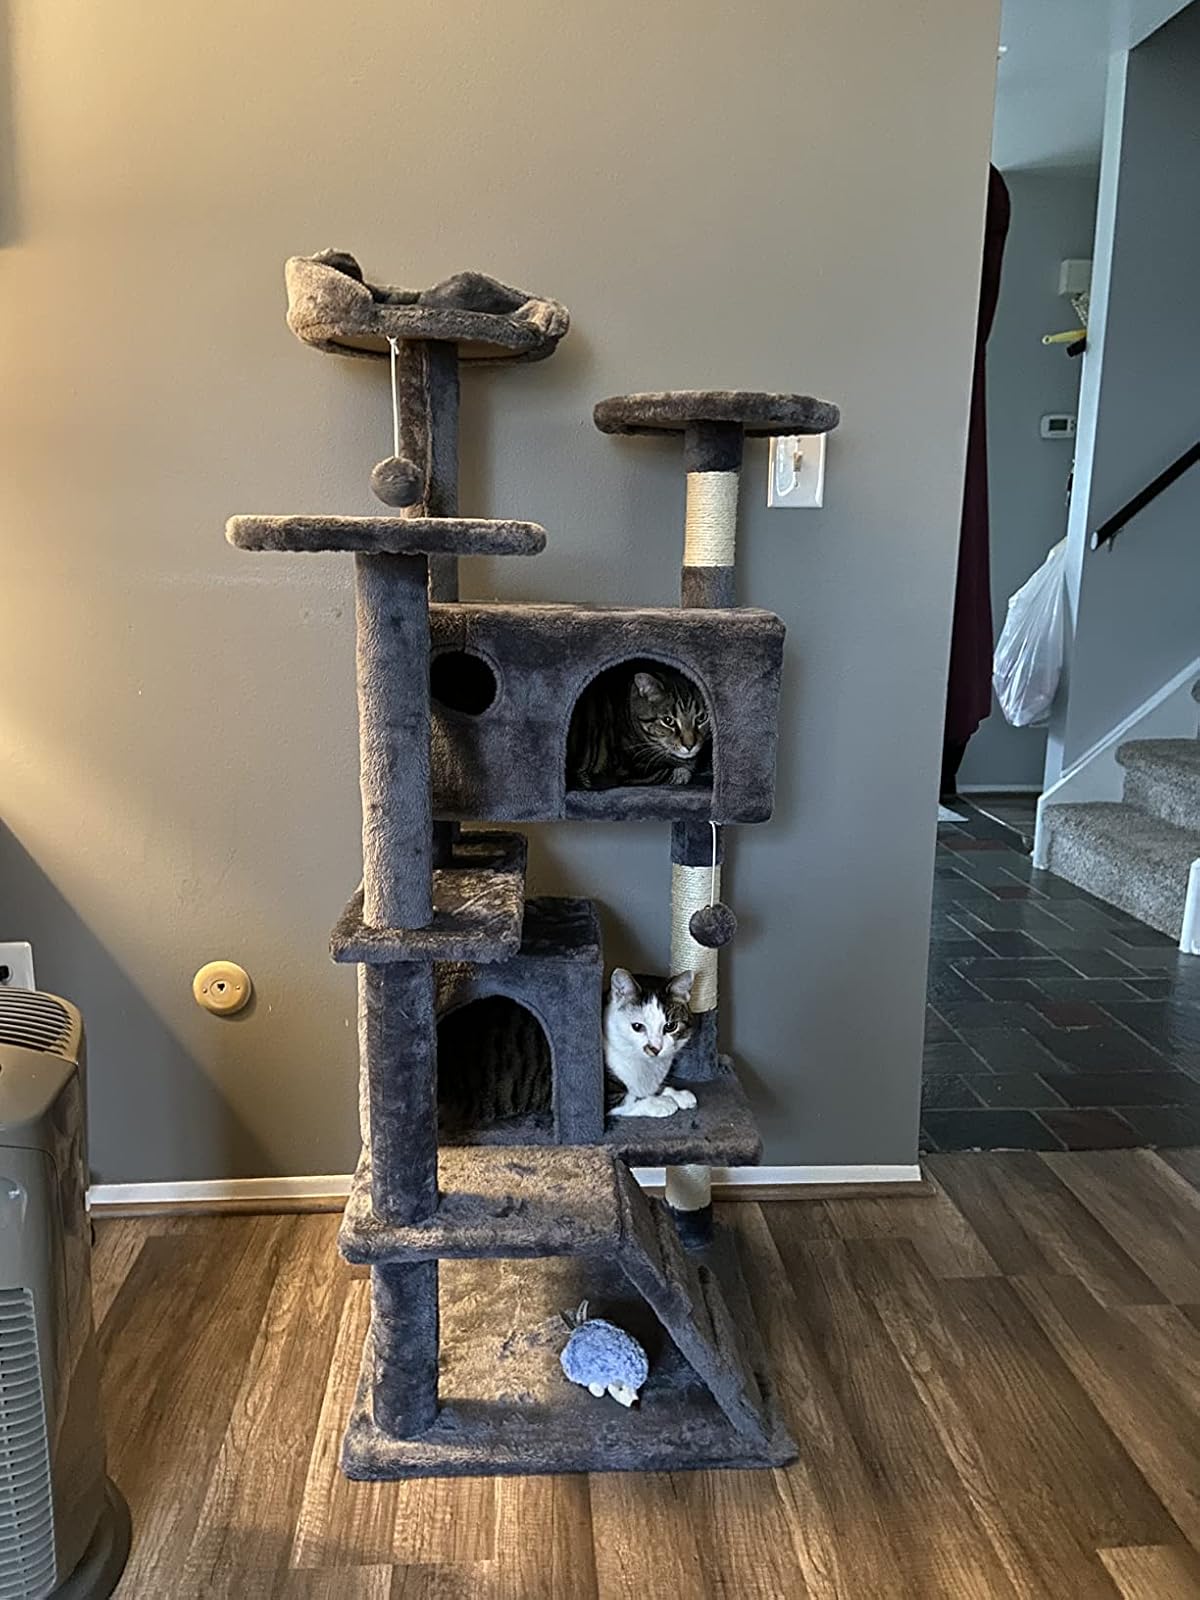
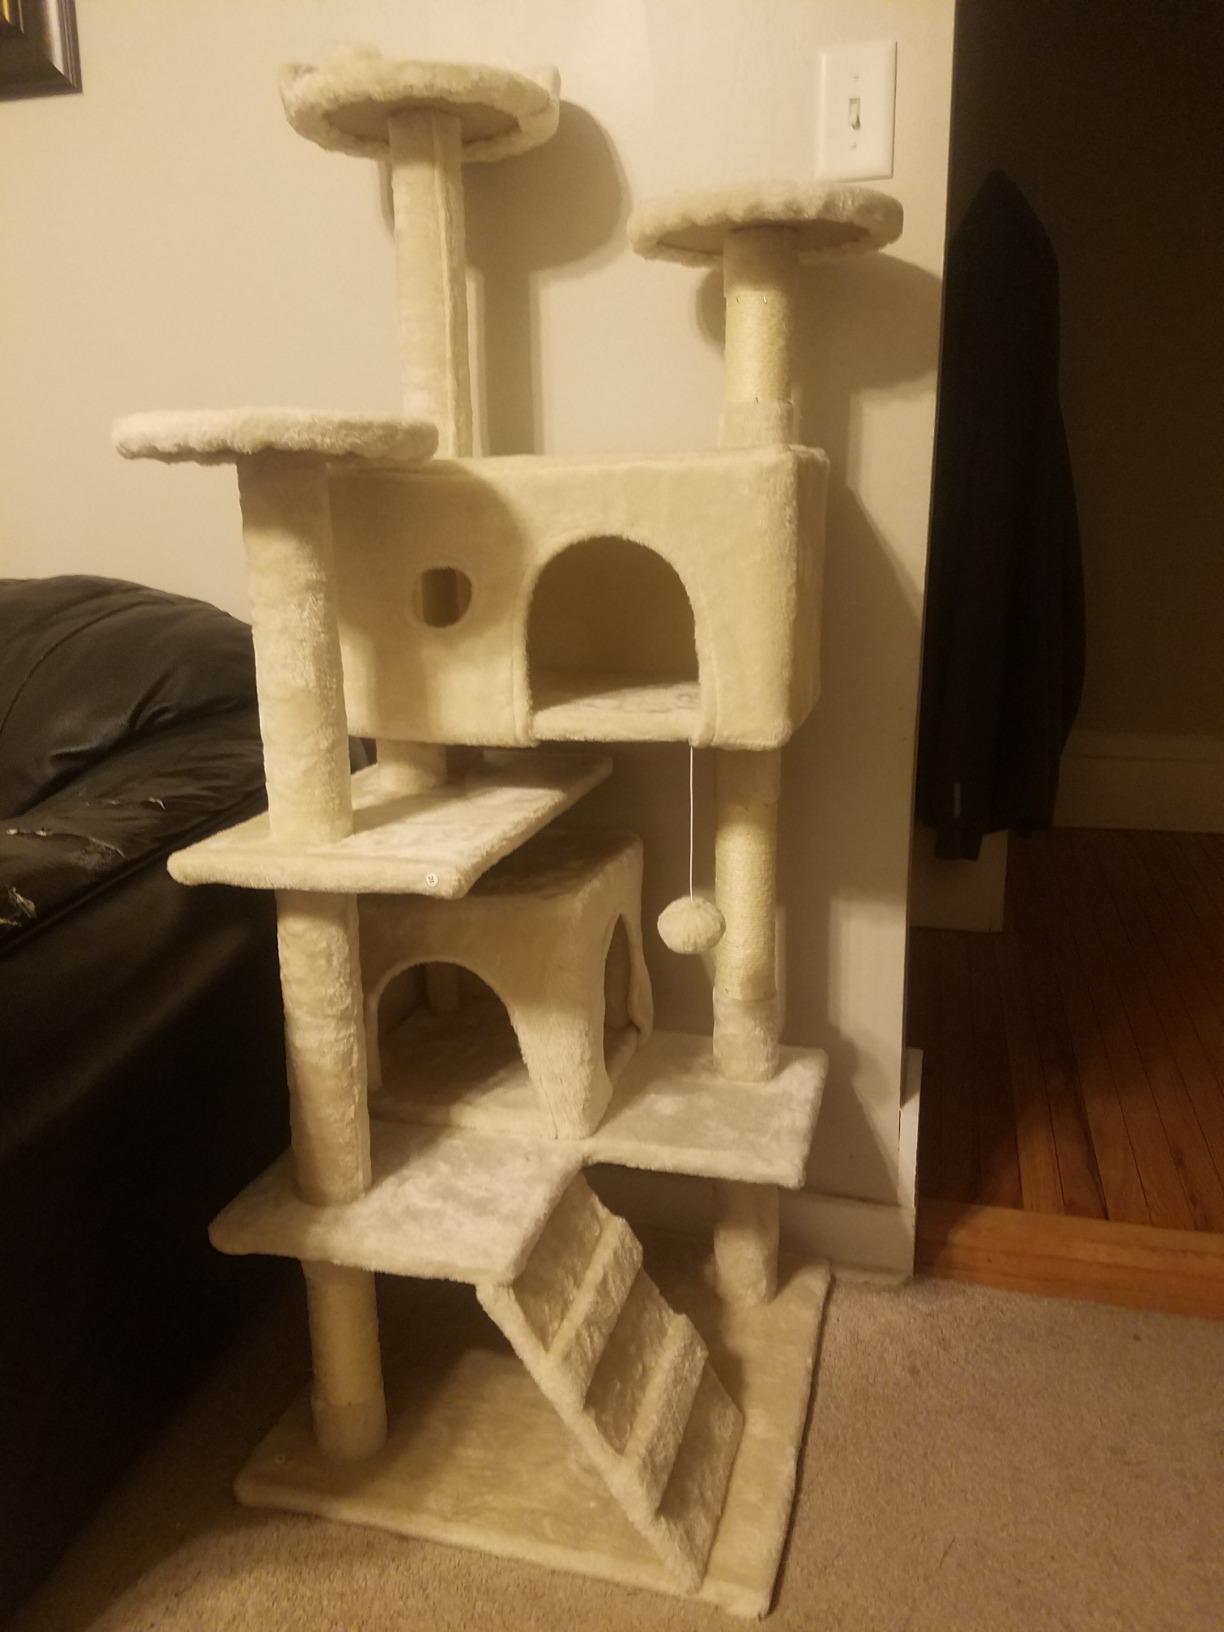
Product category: items_cat tree
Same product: no